Kimi ni Muchū

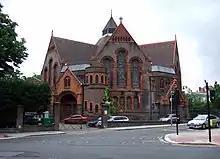
The music video was shot at Air Studios in Hampstead, London

The music video for "Kimi ni Muchū" premiered on YouTube on December 9, 2021, the 23rd anniversary of their debut in Japan. The video uses part of the performance and behind-the-scenes clips from their online concert "Hikaru Utada Live Sessions from Air Studios" in London, England, which was made available on the release day of "Bad Mode" on January 19, 2022.